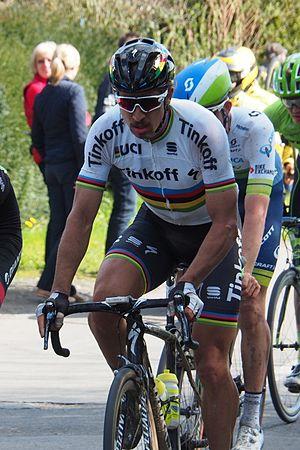
Paris-Roubaix 2016, à 8 km de l'arrivée